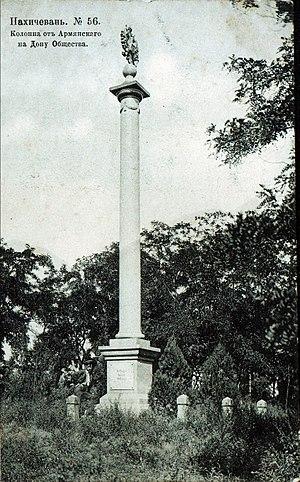
La colonne d’Alexandre est un monument dédié à Alexandre II érigé en 1894 à Nakhitchevan-sur-le-Don dans le jardin Alexandre.